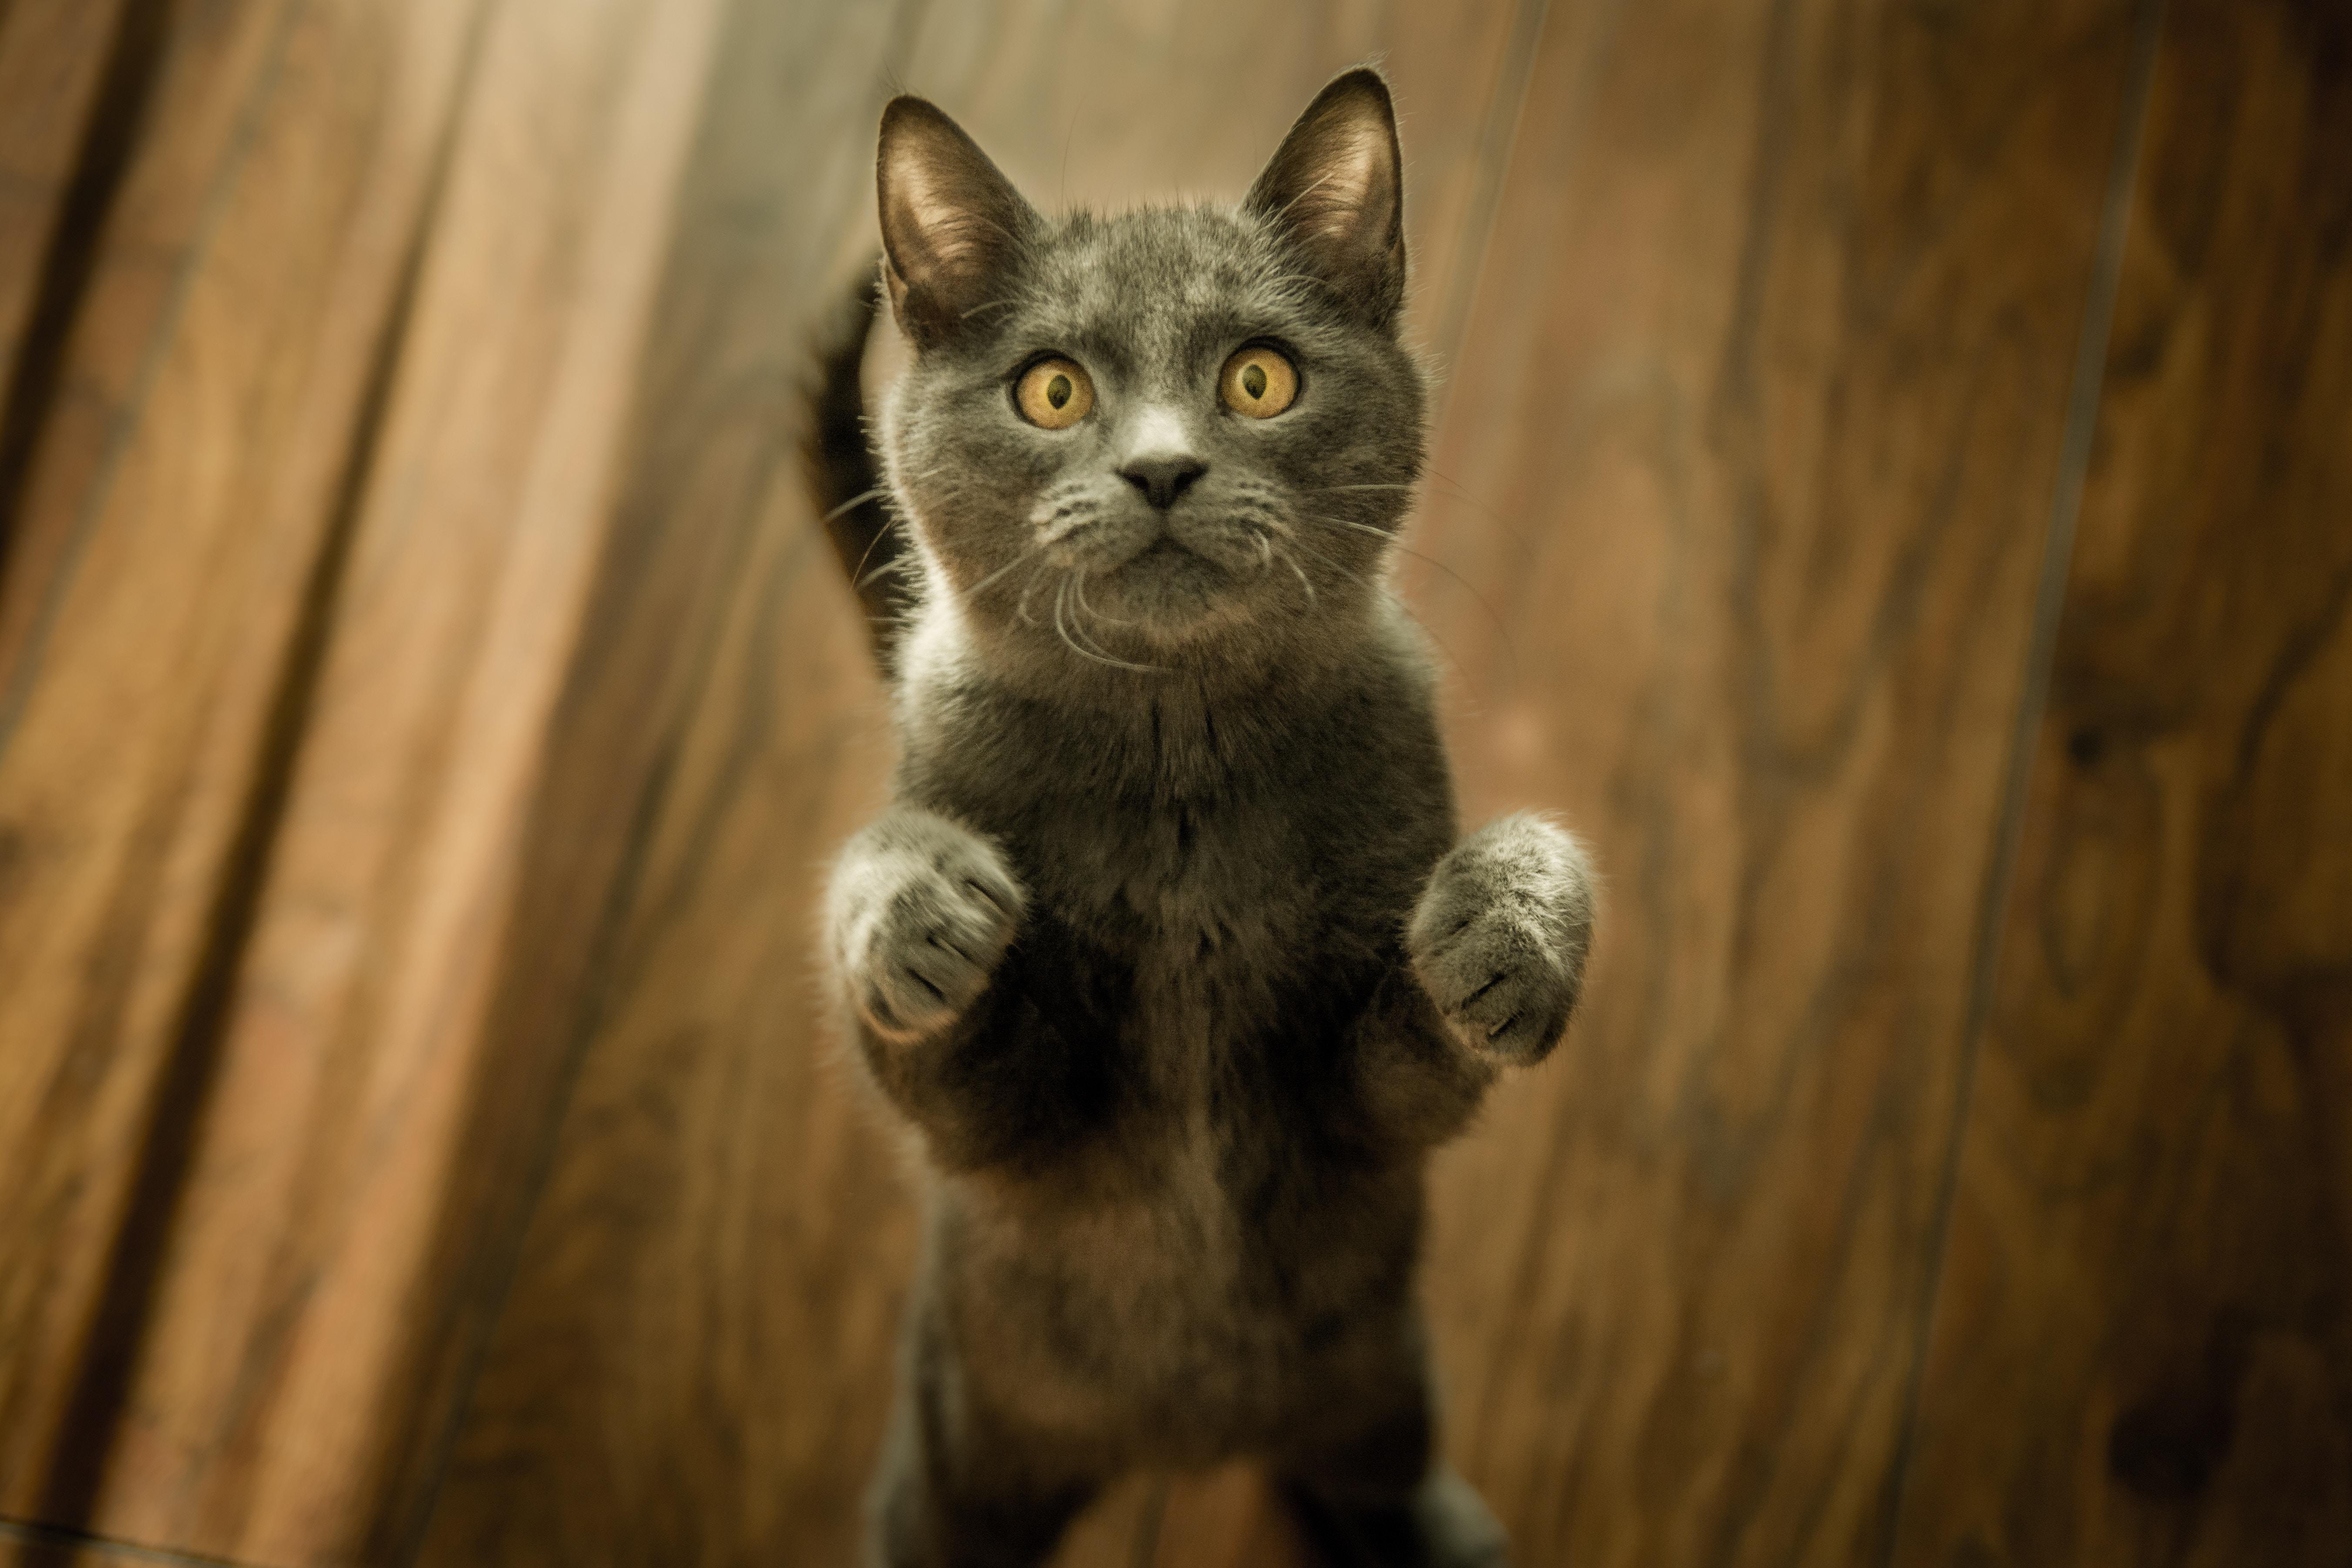
cat